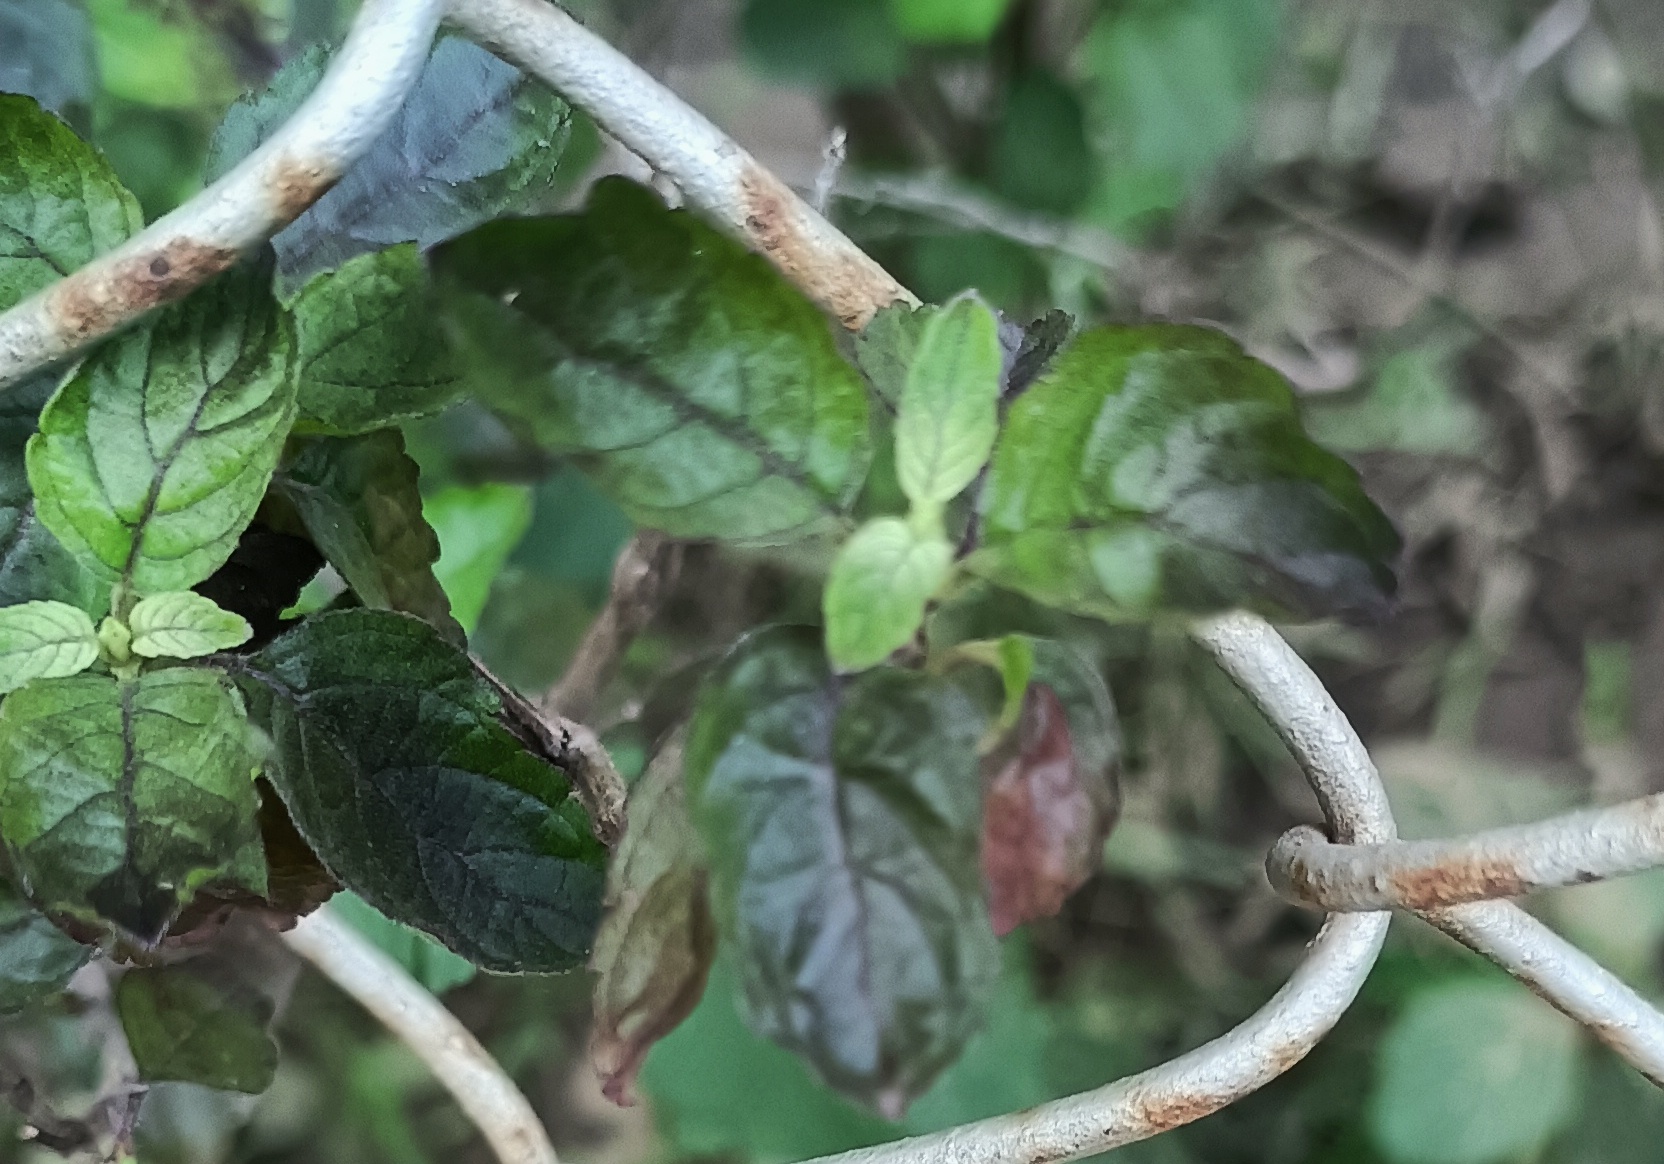
Variety: Sri/Green Tulasi
Condition: Bacterial Blight